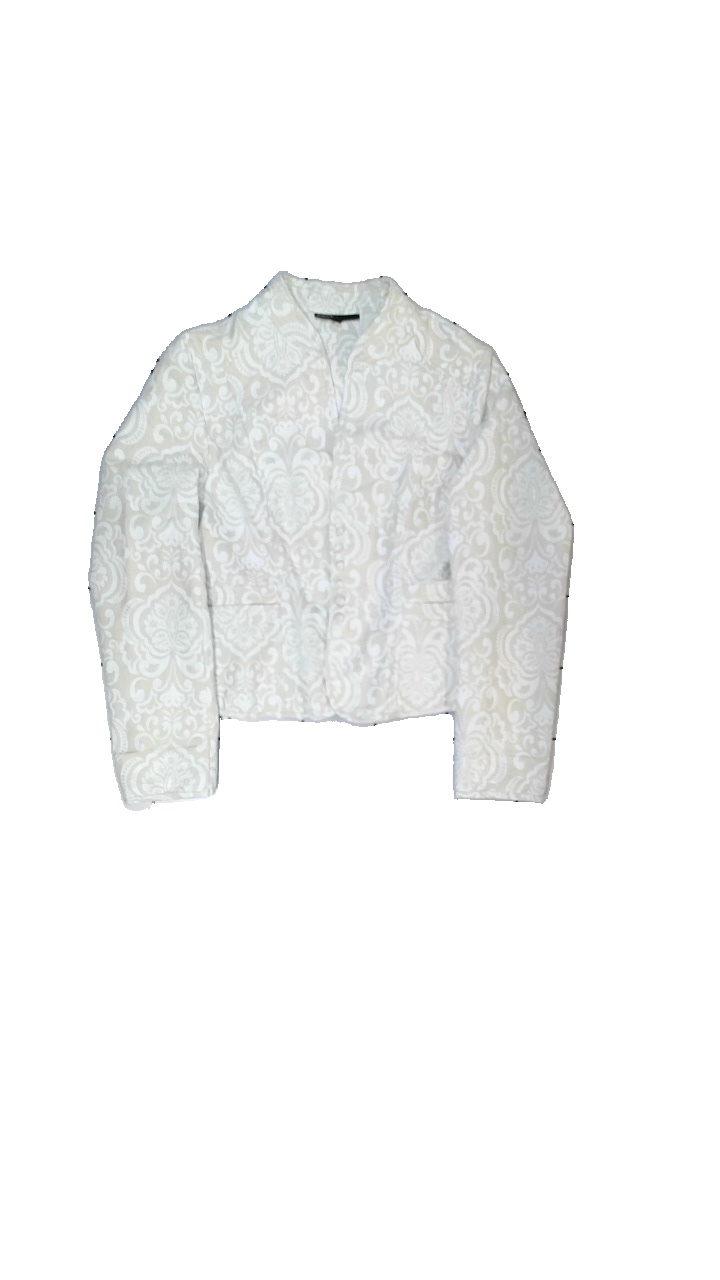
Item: Cardigan (Ladies)
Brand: Kappahl
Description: Cardigan med mönster
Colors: Beige, White
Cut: V-collar
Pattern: Other
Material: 58% bomull 42% polyester
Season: All
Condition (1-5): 5
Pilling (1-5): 5
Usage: Reuse
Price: <50